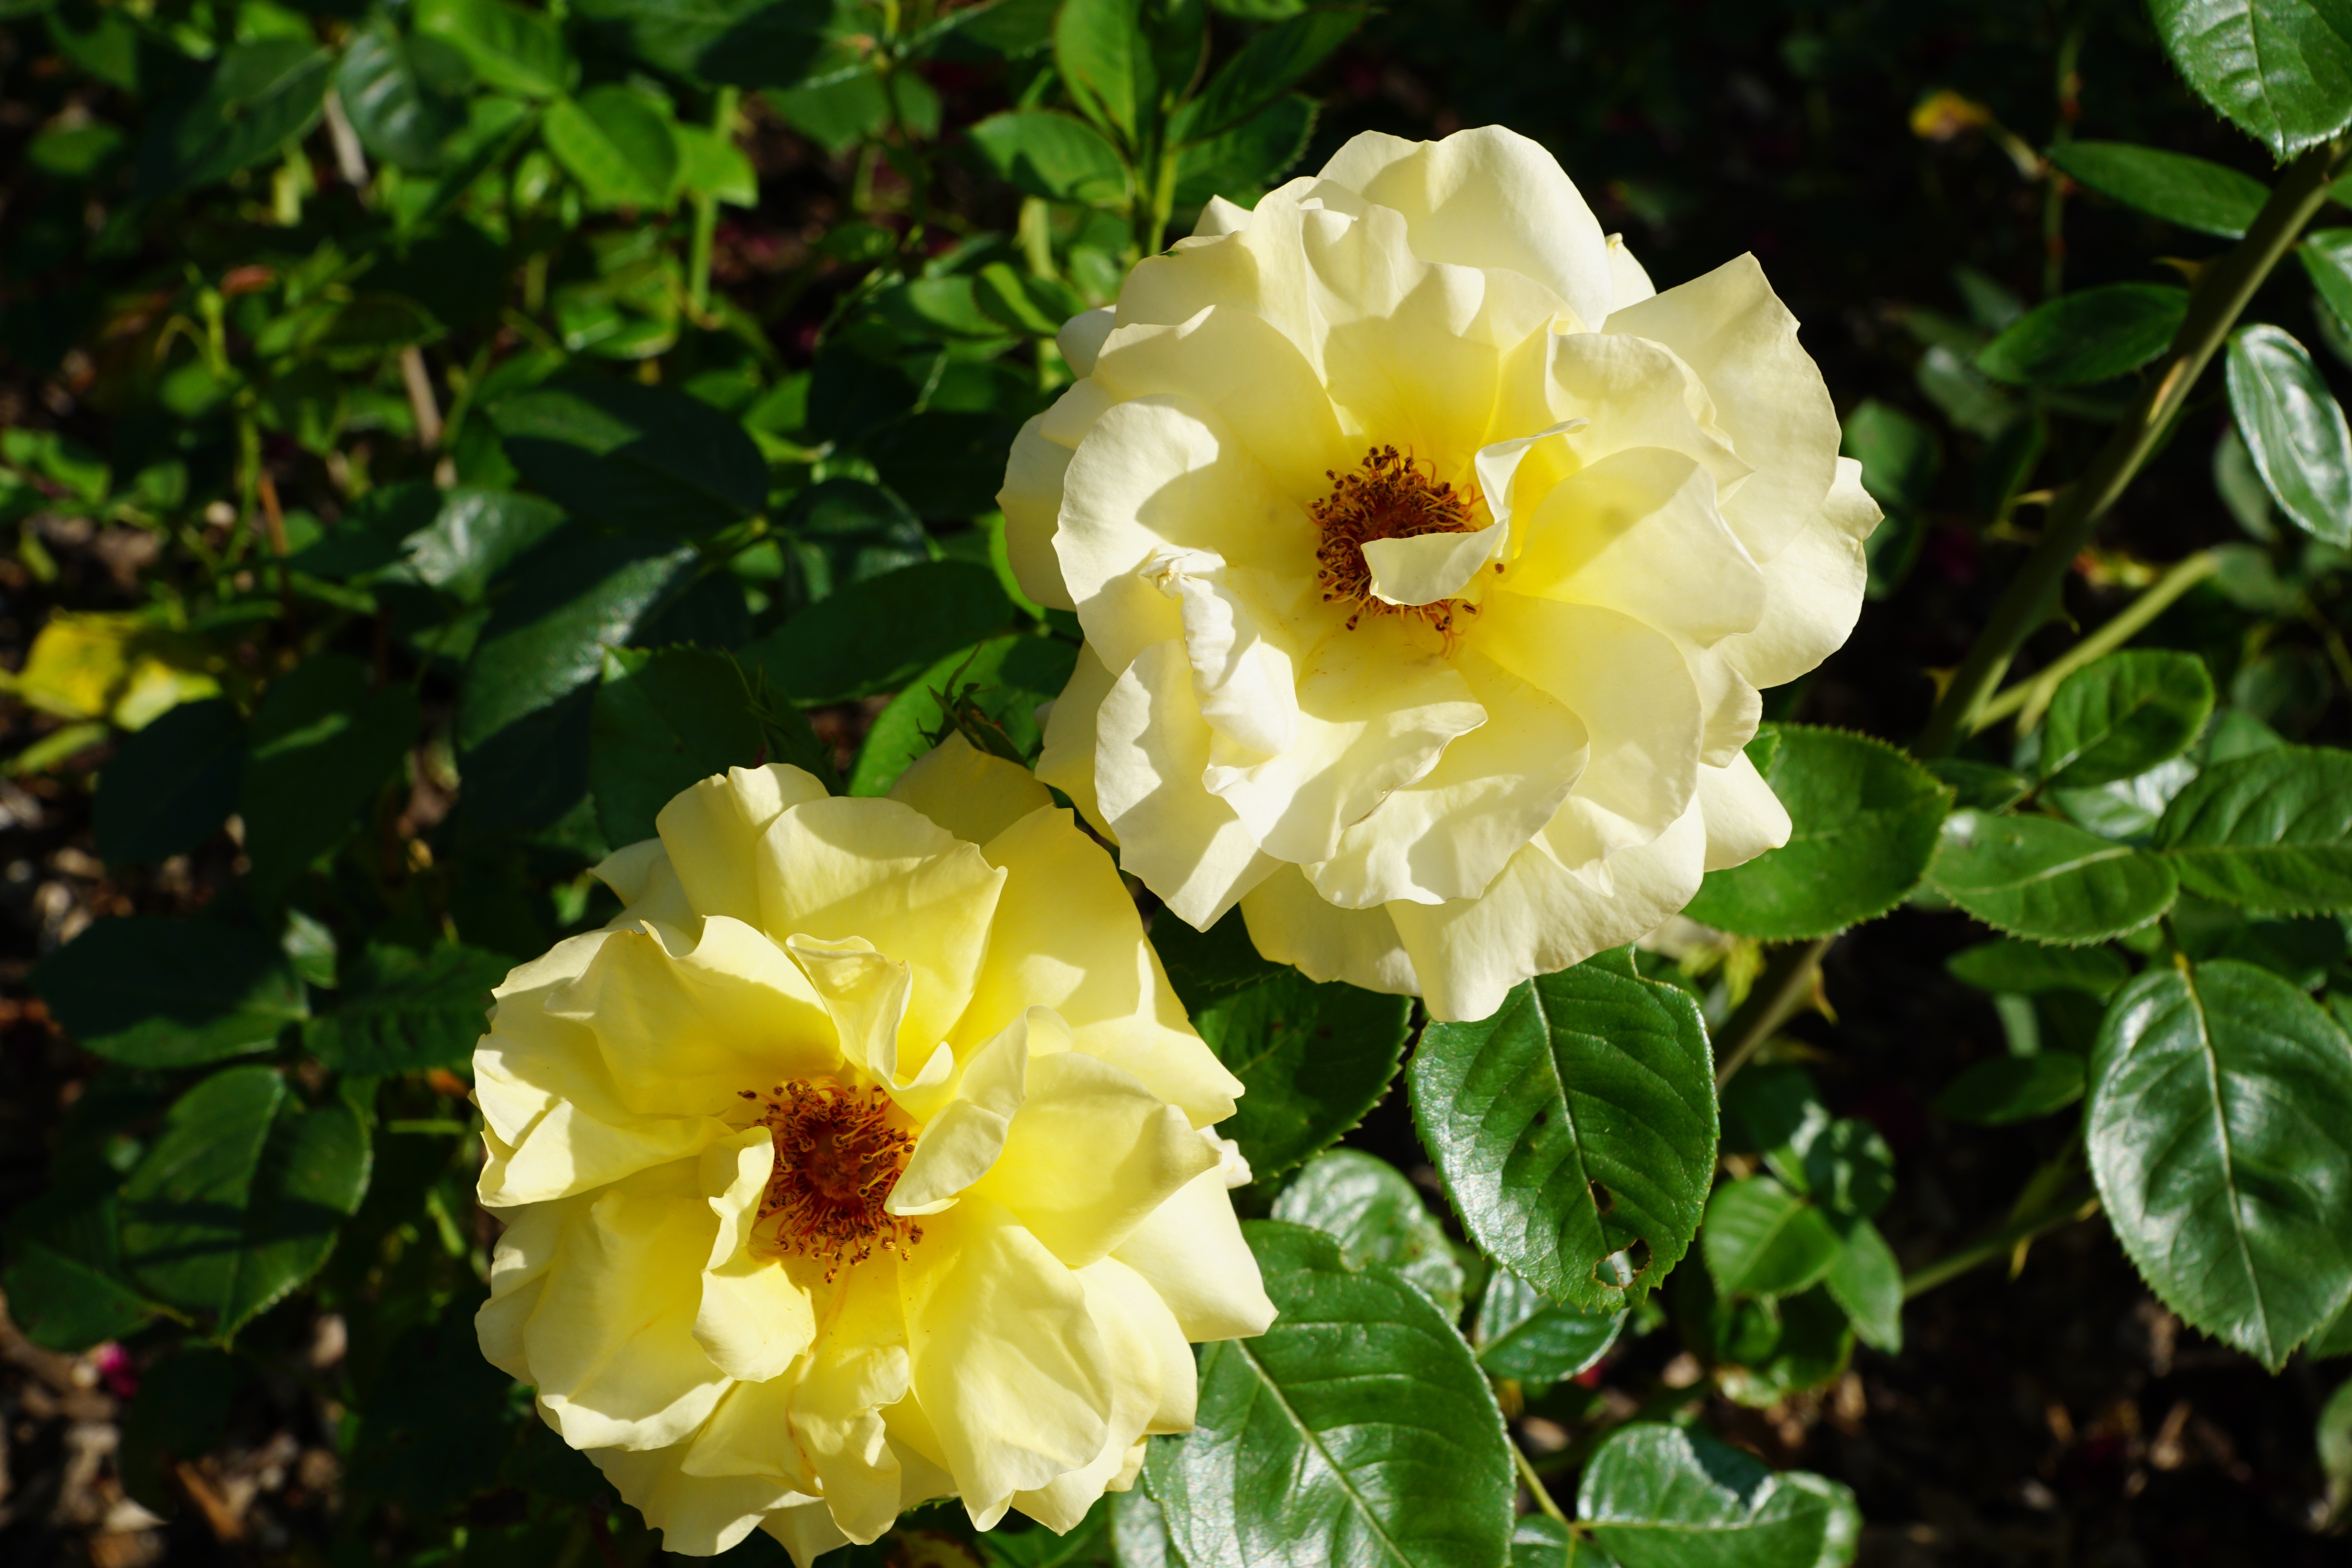
blossom, plant, flower, petal, rose, botany, yellow, flora, floribunda, flowering plant, garden roses, rose family, burnet rose, land plant, austrian briar